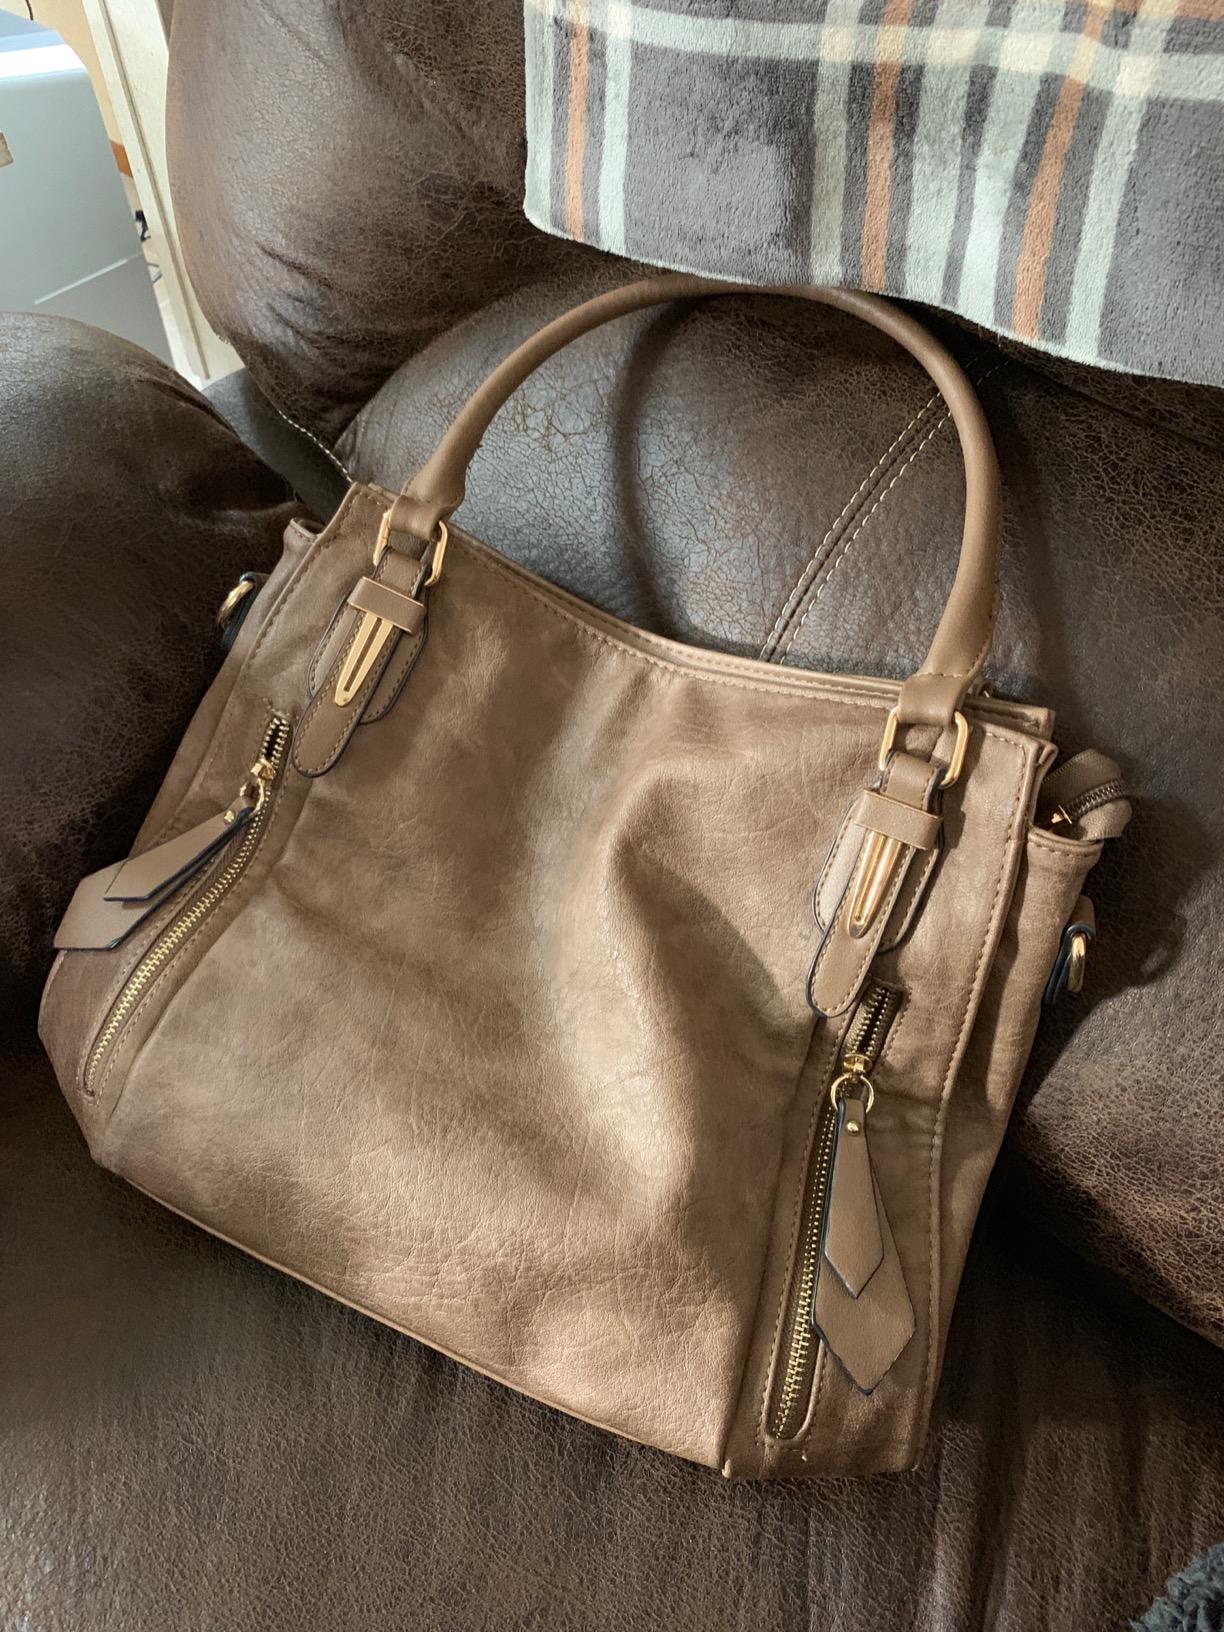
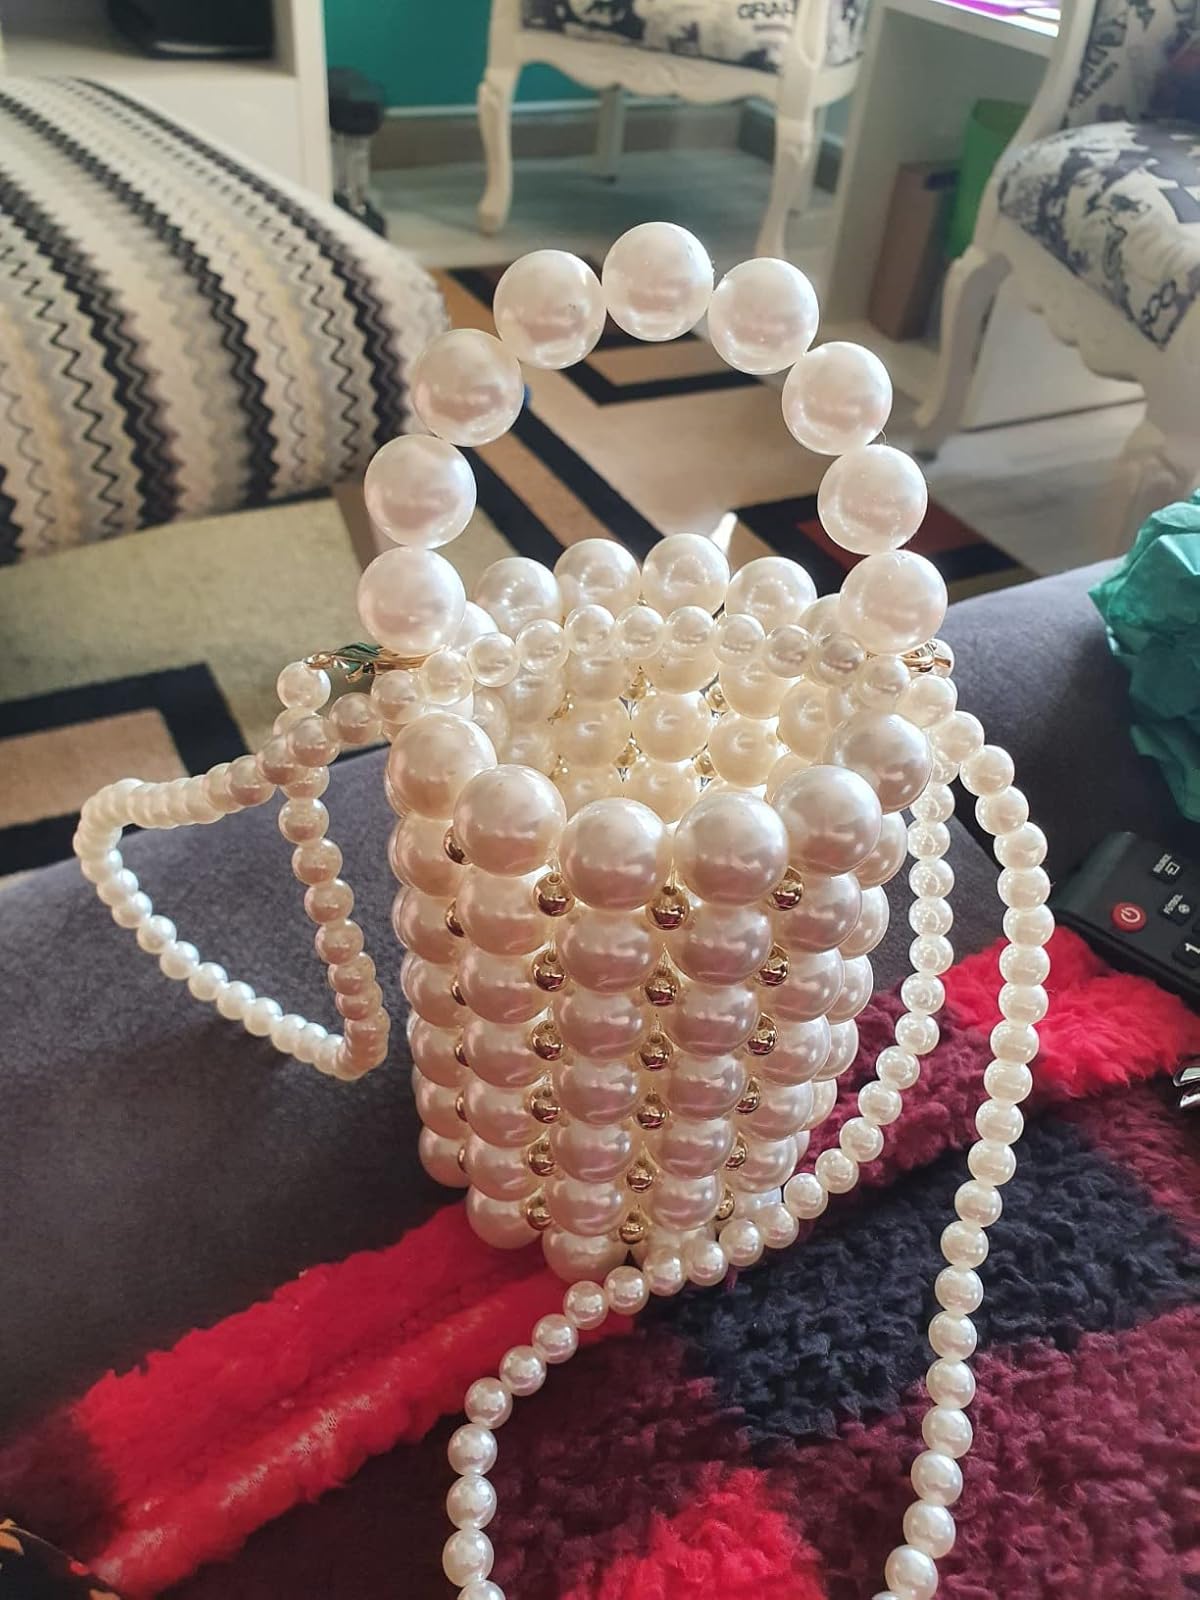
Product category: accessories_handbag
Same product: no